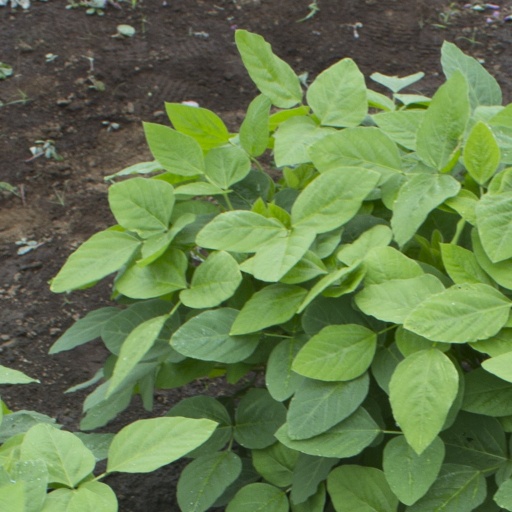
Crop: soybean